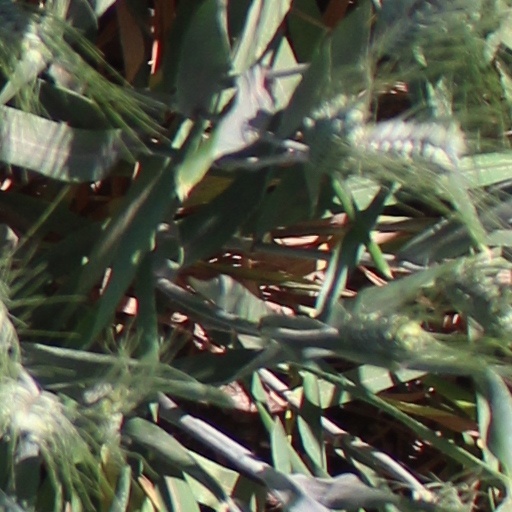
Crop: wheat